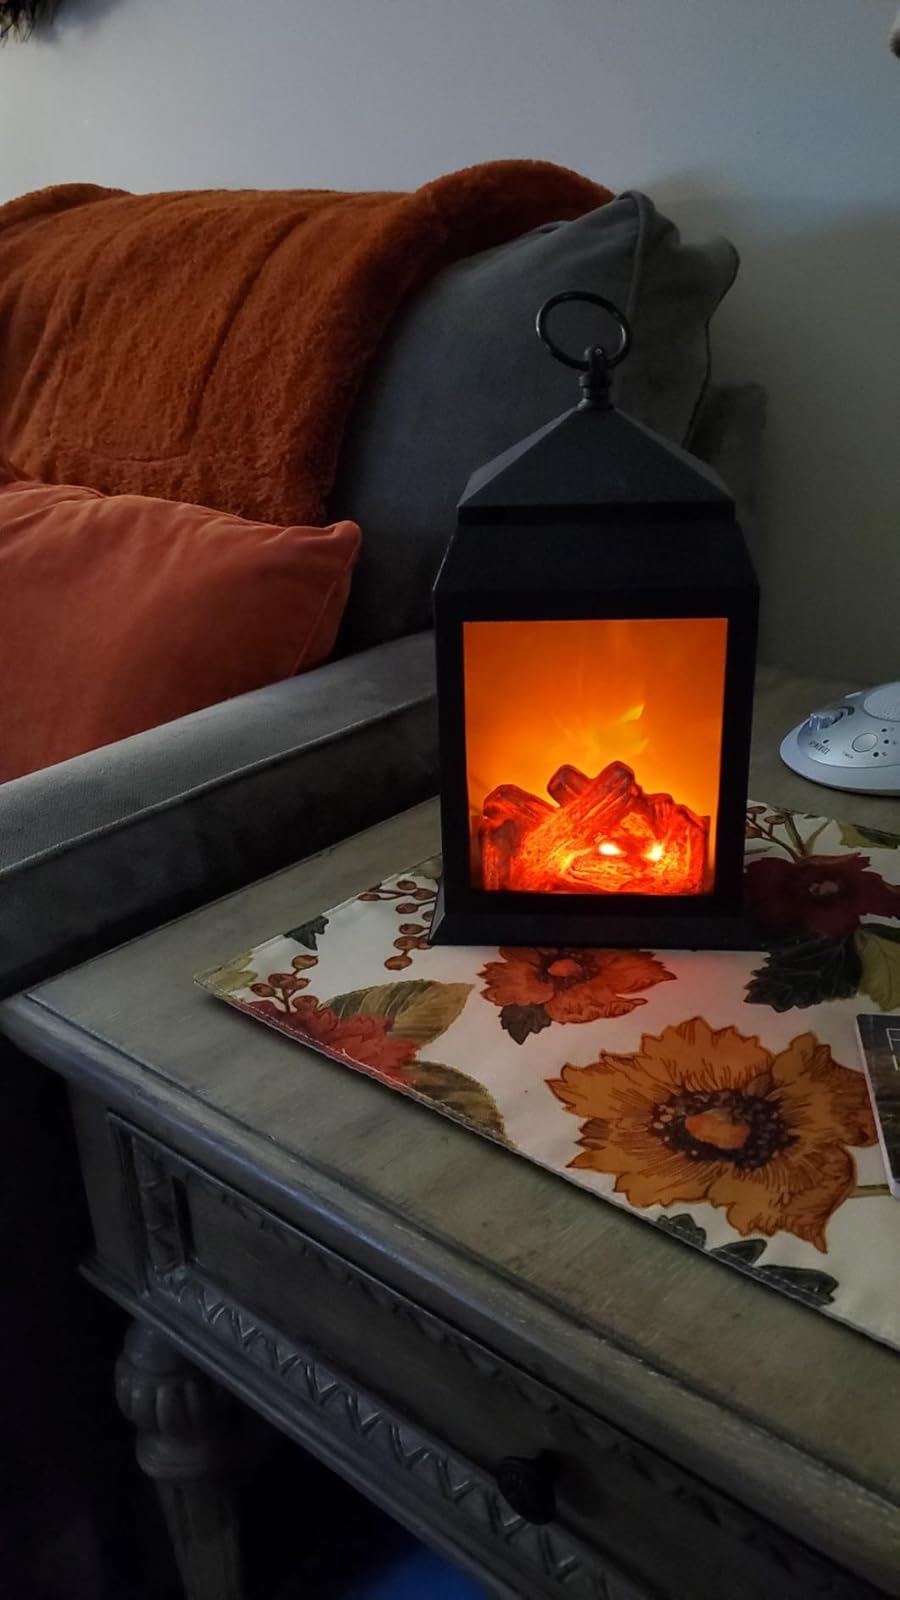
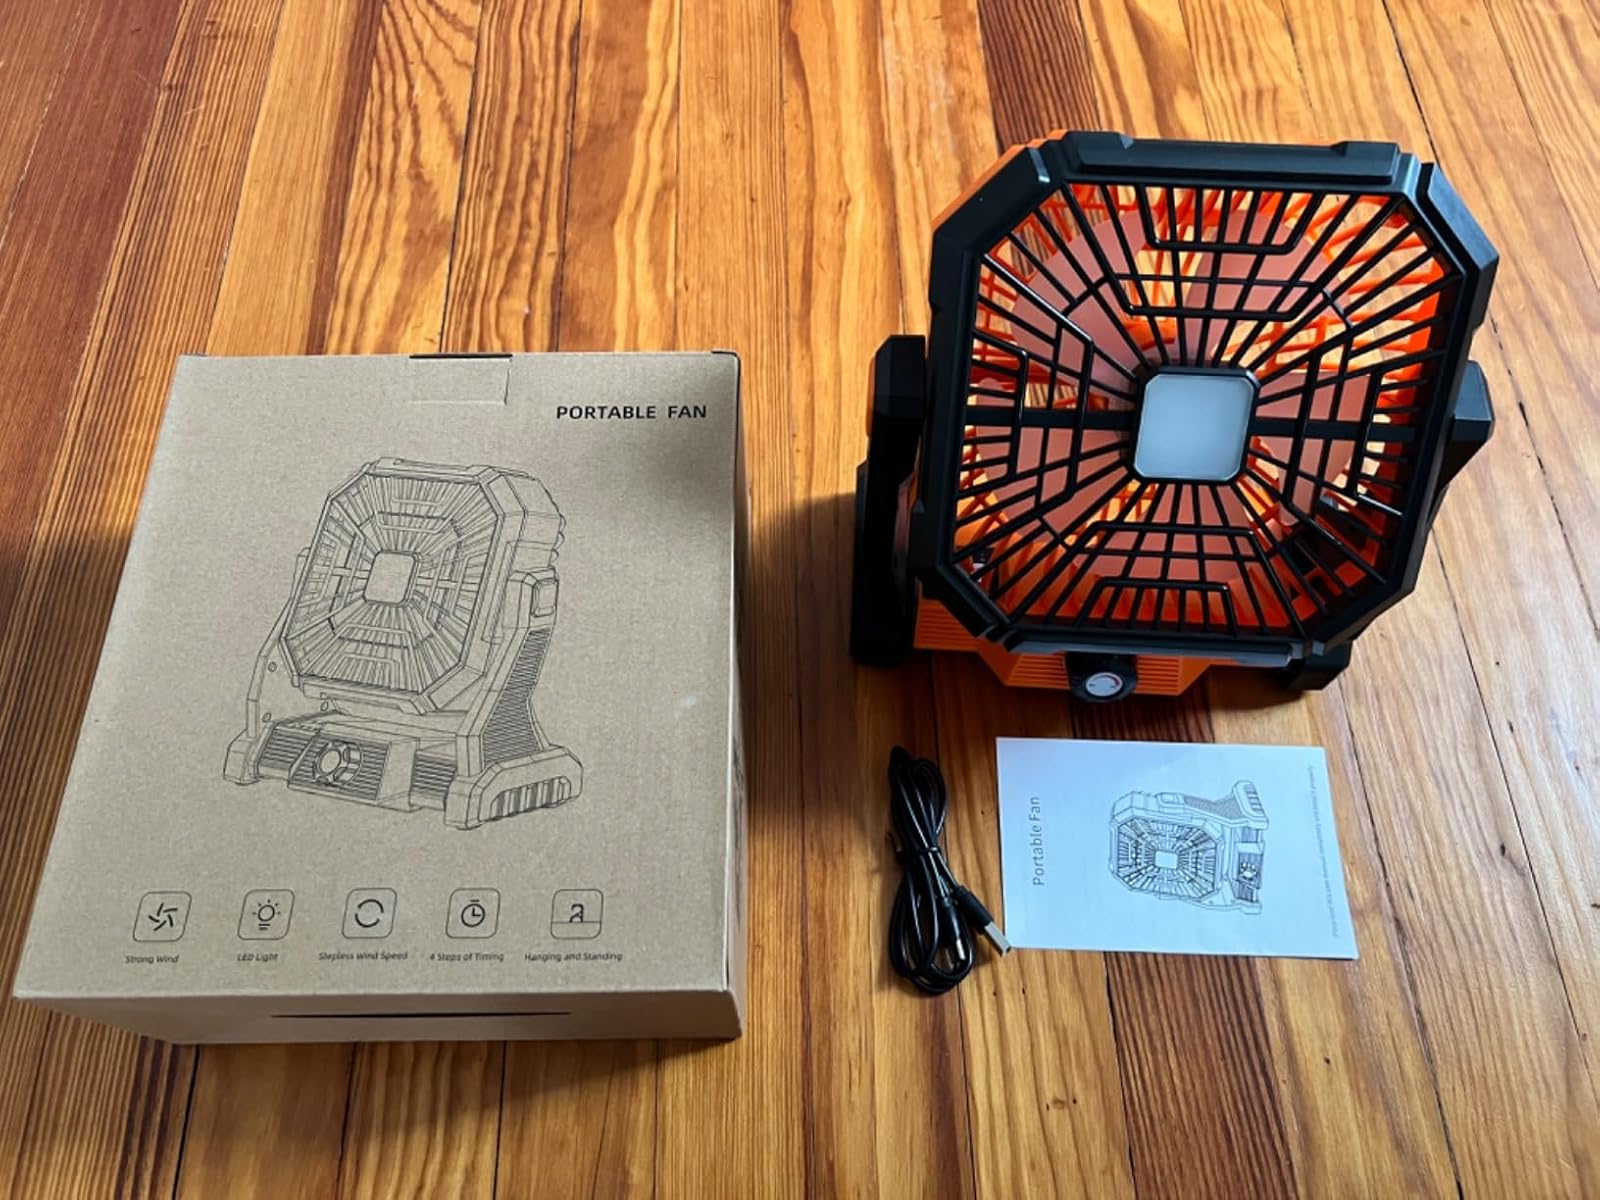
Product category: lantern
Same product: no